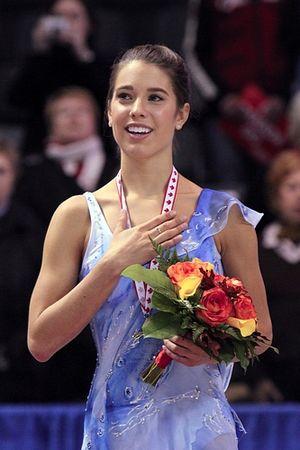
Alissa Czisny est une patineuse artistique américaine. Elle a notamment remporté les Championnats des États-Unis de patinage artistique et le Skate Canada à deux reprises, ainsi que le Skate America et la finale du Grand Prix ISU en 2010 à Pékin. Elle a aussi terminé deux fois troisième du Trophée de France.